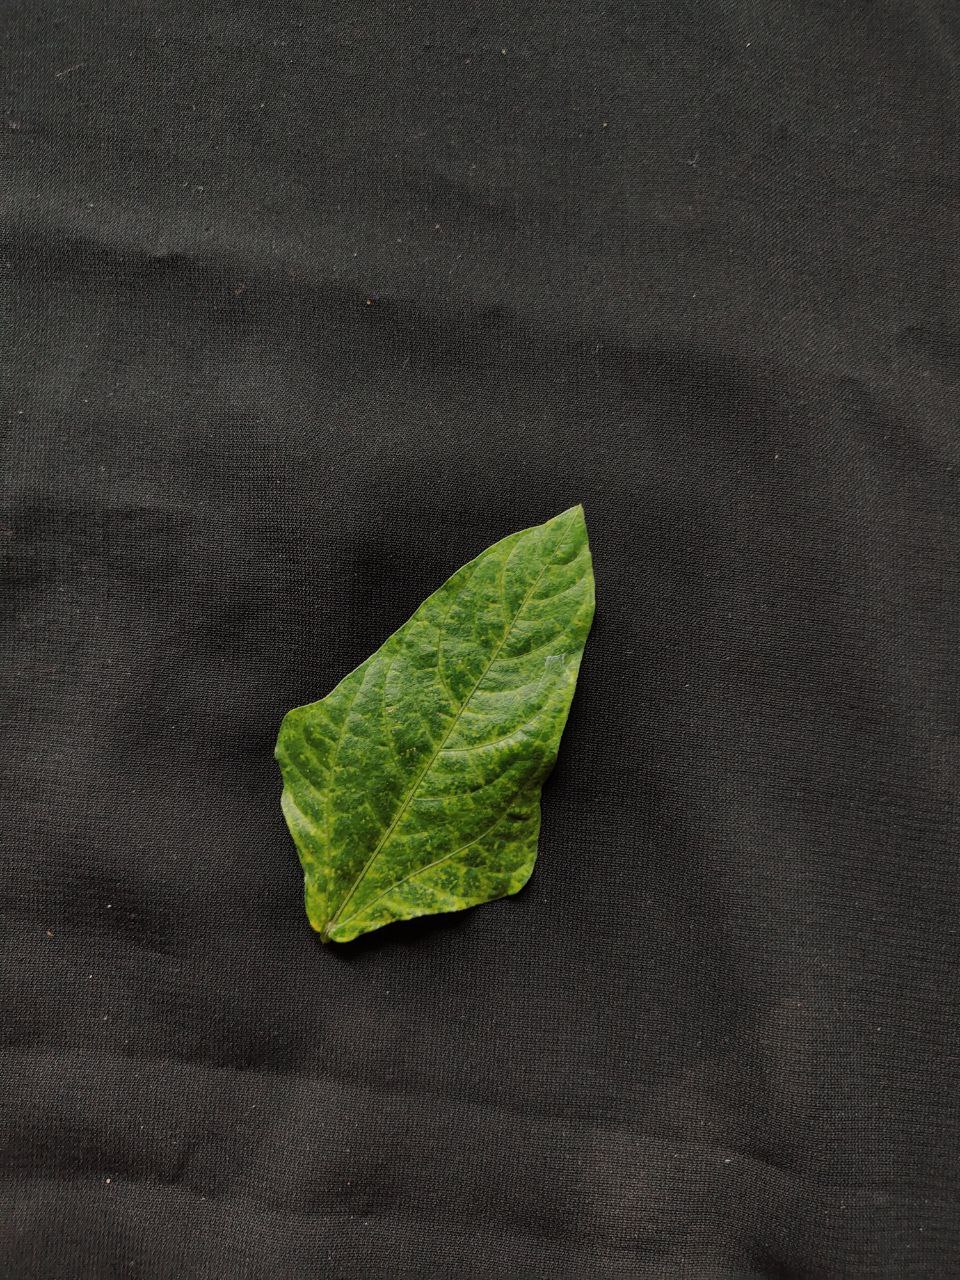
Crop: cowpea
Leaf condition: Mosaic Virus